Leidenfrost effect

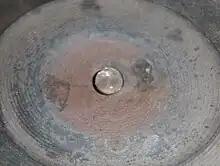
A water droplet experiencing Leidenfrost effect on a hot stove plate

The Leidenfrost point signifies the onset of stable film boiling. It represents the point on the boiling curve where the heat flux is at the minimum and the surface is completely covered by a vapor blanket. Heat transfer from the surface to the liquid occurs by conduction and radiation through the vapour. In 1756, Leidenfrost observed that water droplets supported by the vapor film slowly evaporate as they move about on the hot surface. As the surface temperature is increased, radiation through the vapor film becomes more significant and the heat flux increases with increasing excess temperature.